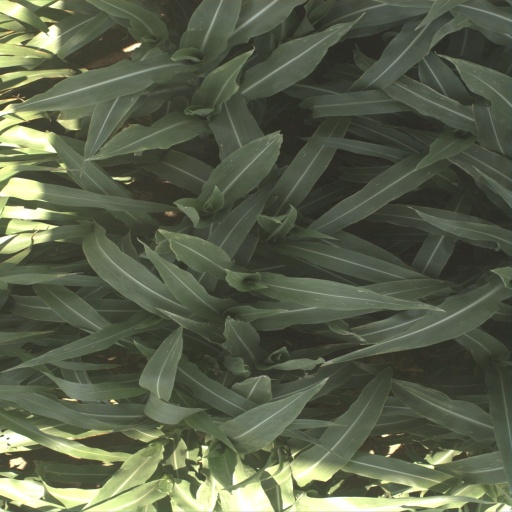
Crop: sorghum